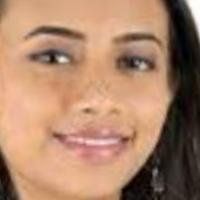
Age group: age 11-20